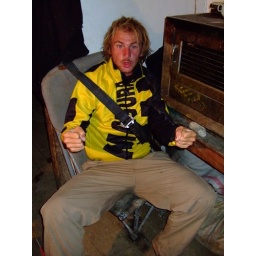
An Brezilian military plain crasched few years ago in the mountain the farmers stolled the seats from the airplane